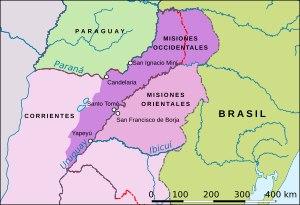
La province de Misiones est une province d'Argentine située dans le nord-est du pays. Elle est bordée à l'ouest par le Paraguay, à l'est du nord au sud par le Brésil et au sud-ouest par la province de Corrientes.